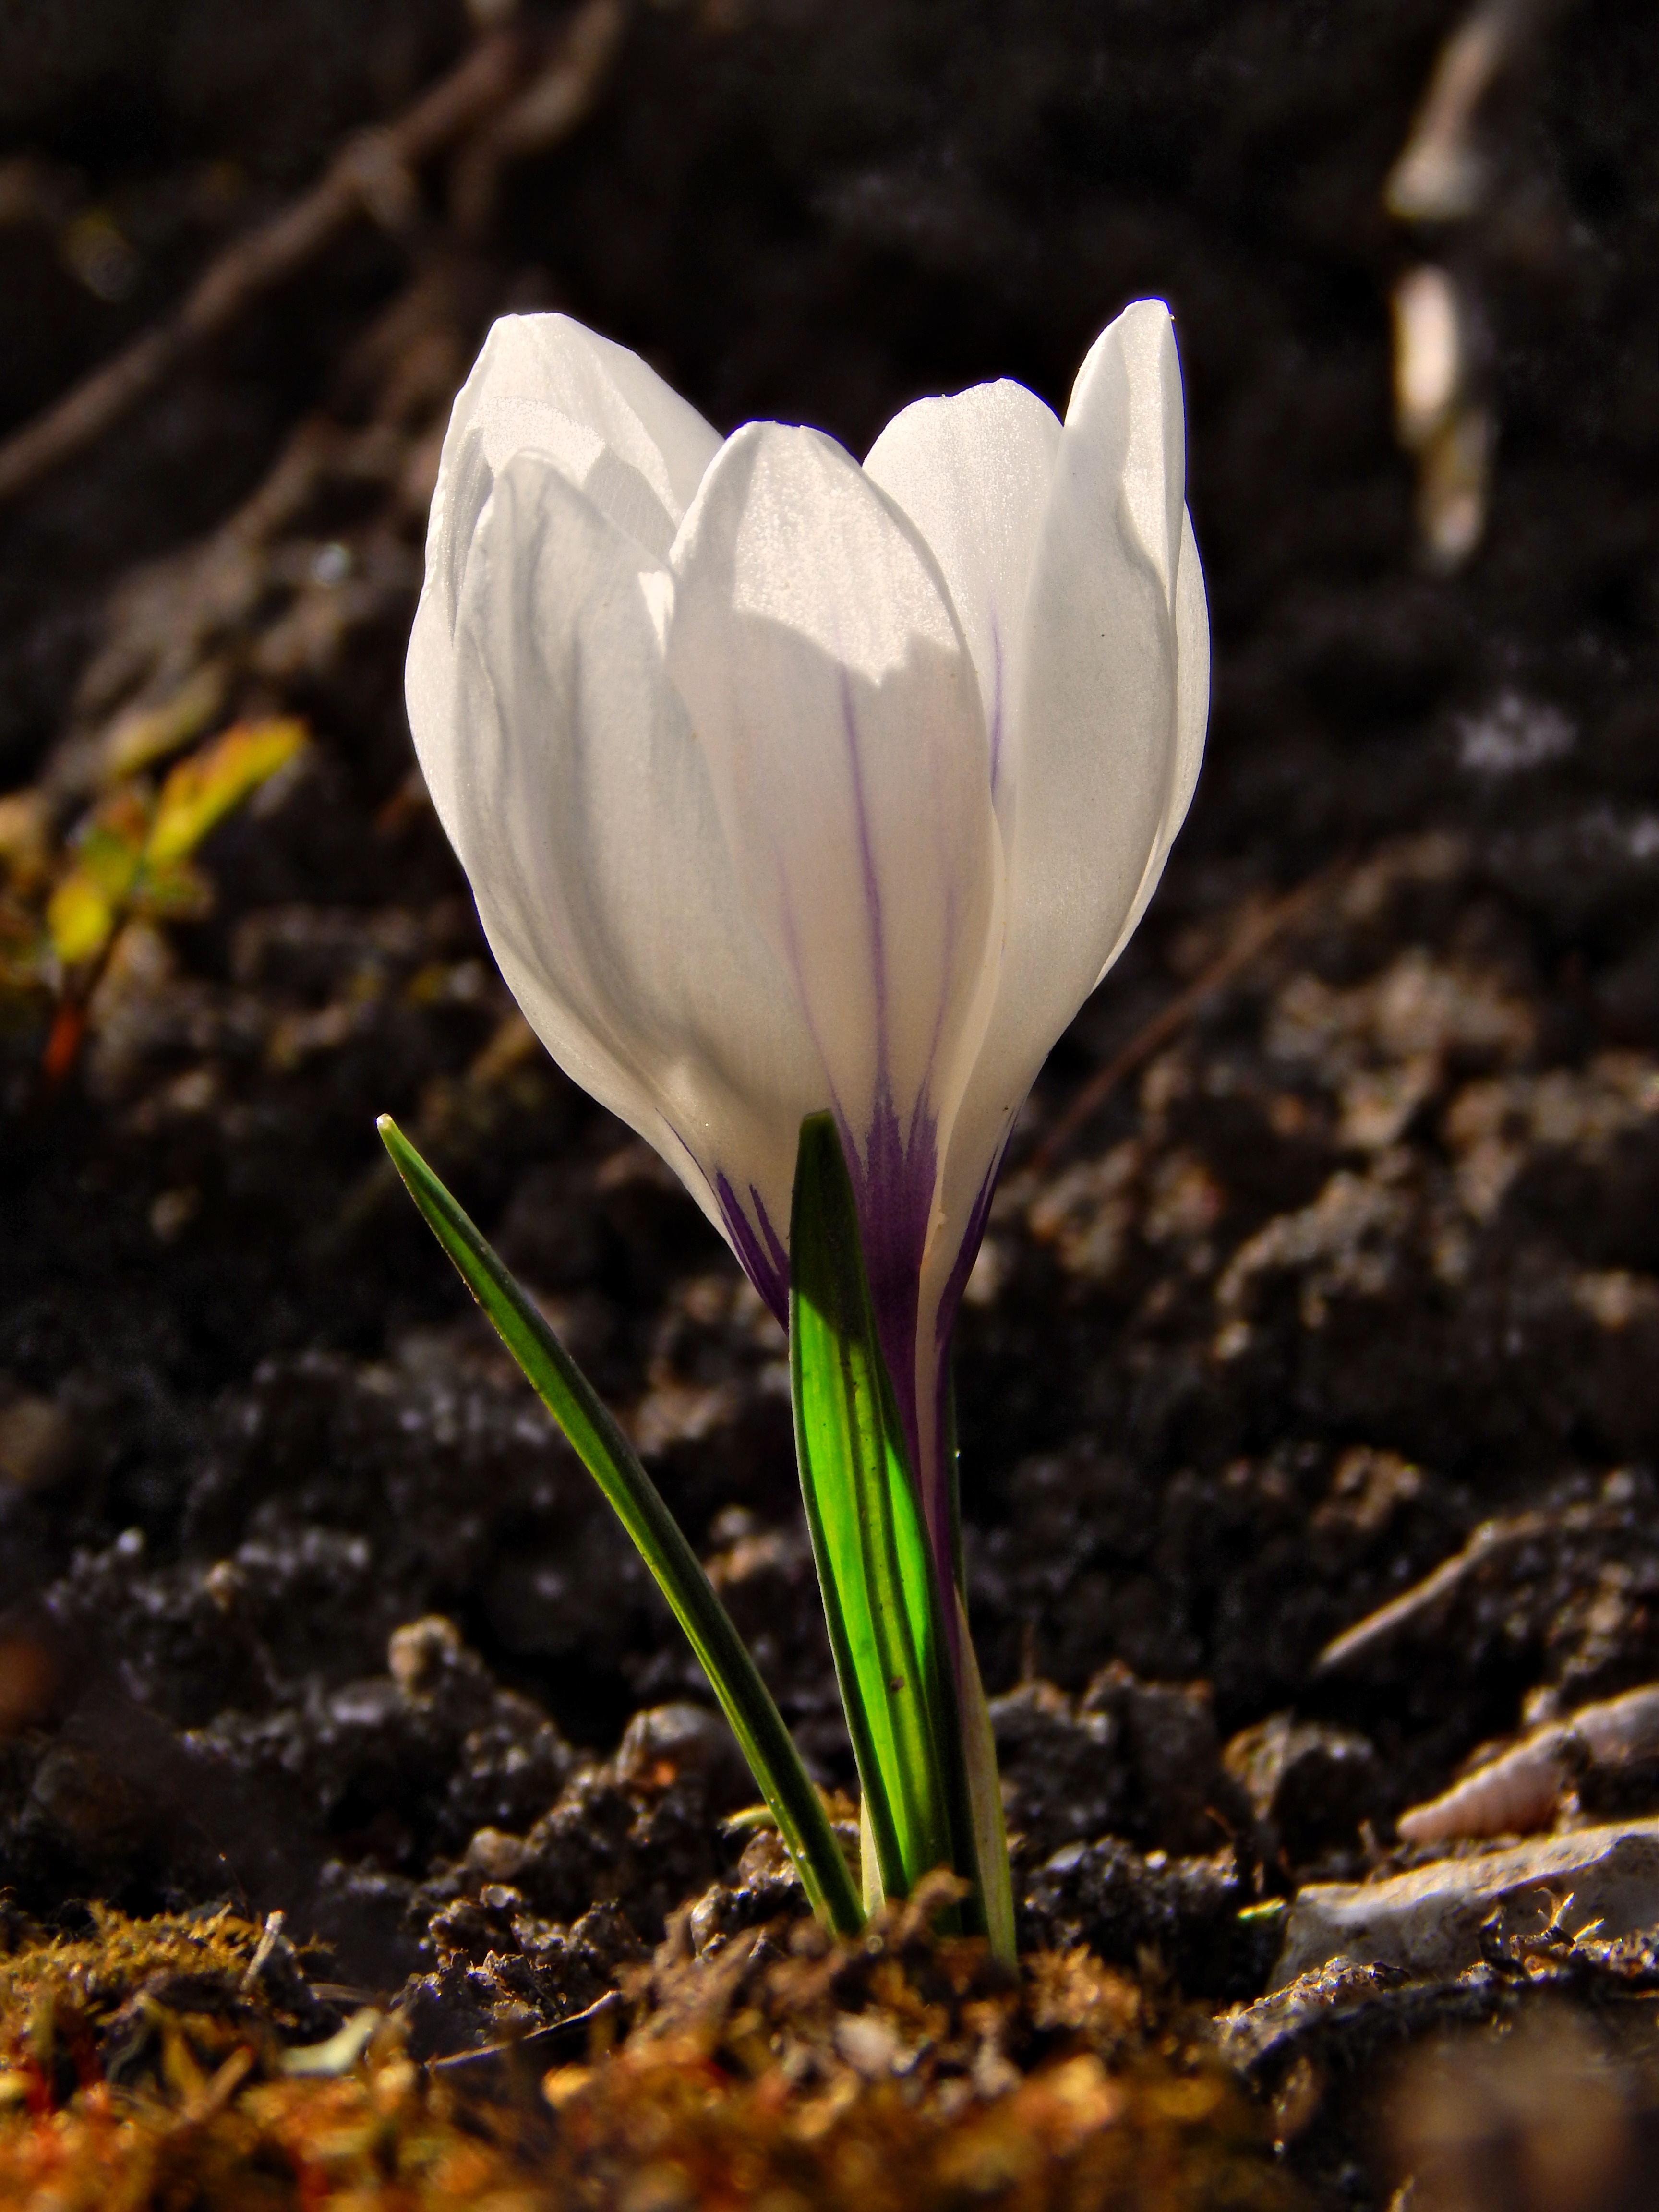
nature, plant, flower, petal, spring, macro, soil, botany, flora, wildflower, crocus, macro photography, flowering plant, plant stem, land plant, iris family